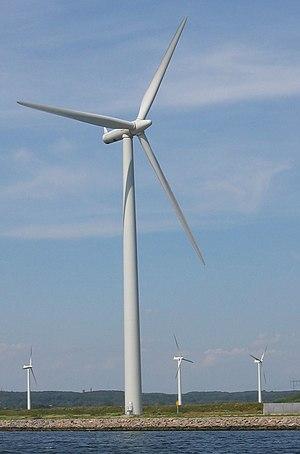
Les polymères constituent une classe de matériaux. D'un point de vue chimique, un polymère est un ensemble constitué de plusieurs macromolécules.